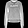
Label: Pullover